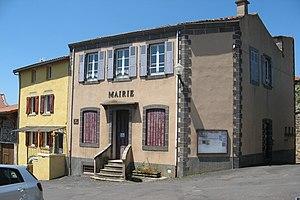
Parent, mairie
Parent est une commune française située dans le département du Puy-de-Dôme, en région Auvergne-Rhône-Alpes. Elle fait partie de l'aire urbaine de Clermont-Ferrand et se situe à proximité de Vic-le-Comte.